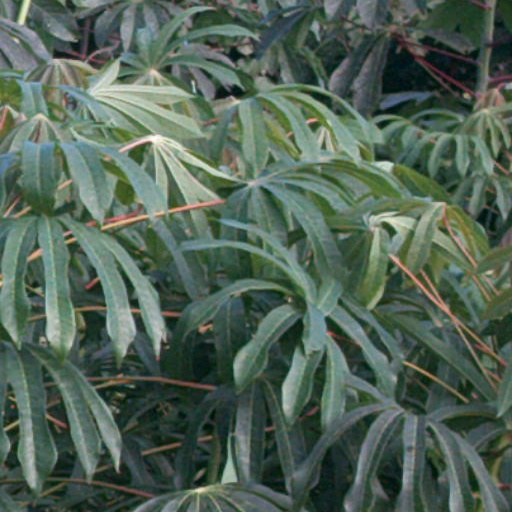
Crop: cassava